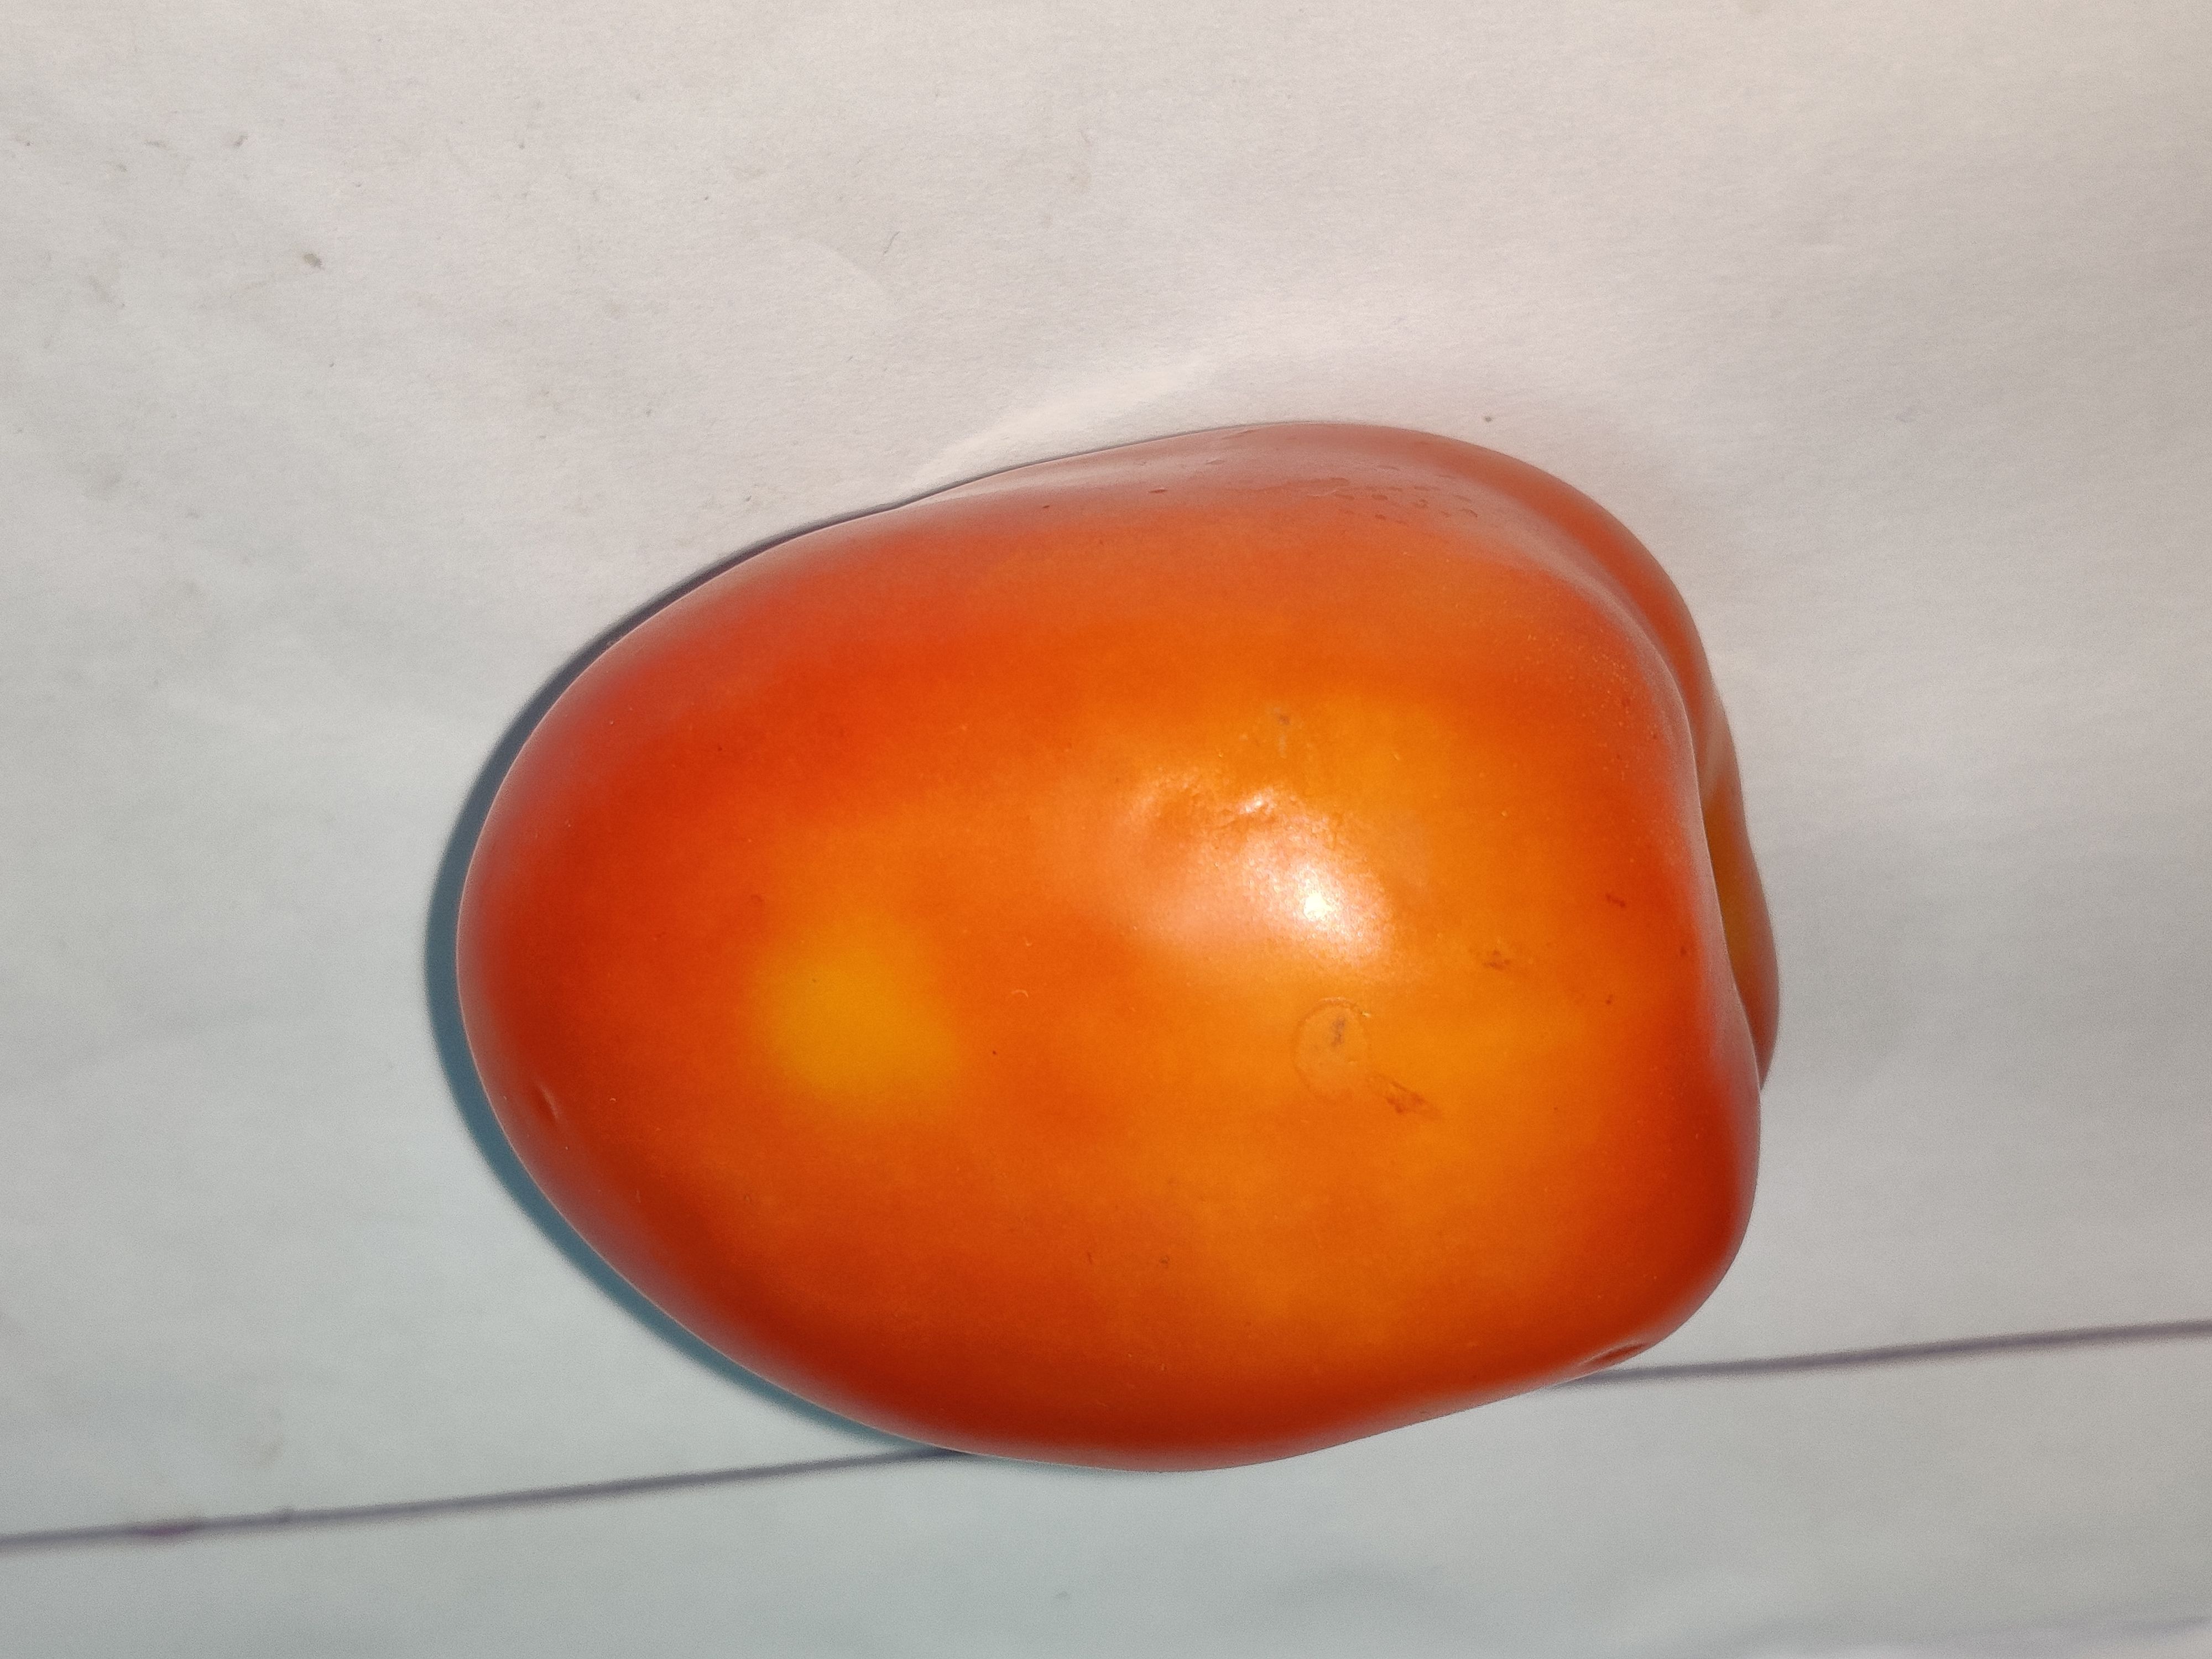
Fruit: tomatoes
Grade: 1st-grade